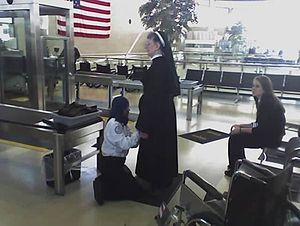
"""Les fouilles, au sens de la loi, représentent toutes les actions qui ont pour but de vérifier ou contrôler qu'une personne ne transporte pas d'objets dangereux ou ayant servi à commettre un délit ou un crime. Elles ont donc deux finalités : la sécurité et la manifestation de la vérité. Comme elles portent atteinte au droit au respect, aux libertés individuelles et à l'intimité des personnes, elles sont strictement réglementées. Elles ne peuvent être pratiquées que dans des cas bien précis et par des personnes habilitées par la loi.""